Kangiqsualujjuaq

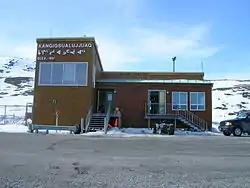
Kangiqsualujjuaq's airport in April 2006

The town is served by the small Kangiqsualujjuaq Airport. Access is usually by plane, although Kangiqsualujjuamiut occasionally travel to Kuujjuaq in winter by snowmobile and in summer by boat, a journey of approximately to the southwest. Journeys across the Torngat Mountains by snowmobile to the Labrador settlements Nain and Nachvak are rarely embarked upon these days, but were commonplace when dog teams were used. Cargo ships from Becancour deliver cumbersome supplies and equipment to the community every summer.